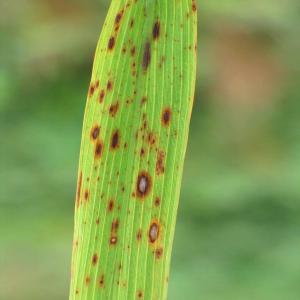
Disease: Brownspot